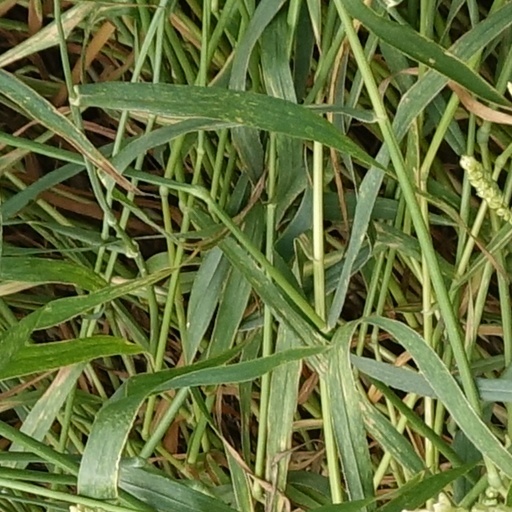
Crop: wheat